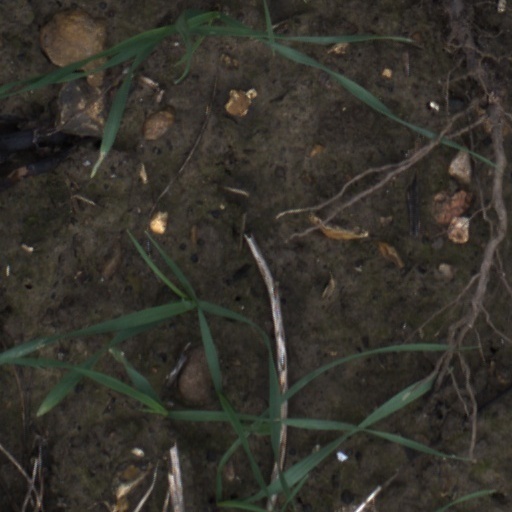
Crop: wheat